Icehotel (Jukkasjärvi)

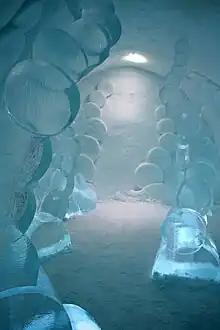
The suite "Coming out" 2008 by Maurizio Perron

Each year the Icehotel receives applications from artists around the world to design the suites. When the temperature drops to levels required for snow gun operations, usually in mid-November, the building process begins. The snow is sprayed on huge inverted catenary shaped steel forms and allowed to freeze. After a couple of days, the forms are removed, leaving a maze of free-standing corridors of snow. In the corridors, dividing walls are built in order to create rooms and suites. Ice blocks are then transported into the hotel, where selected artists start creating the art and design of the perishable material. The Icehotel in Jukkasjärvi opens in phases. The first phase opens in the beginning of December. For each week, another section of the hotel opens up for visitors and guests until the beginning of January.